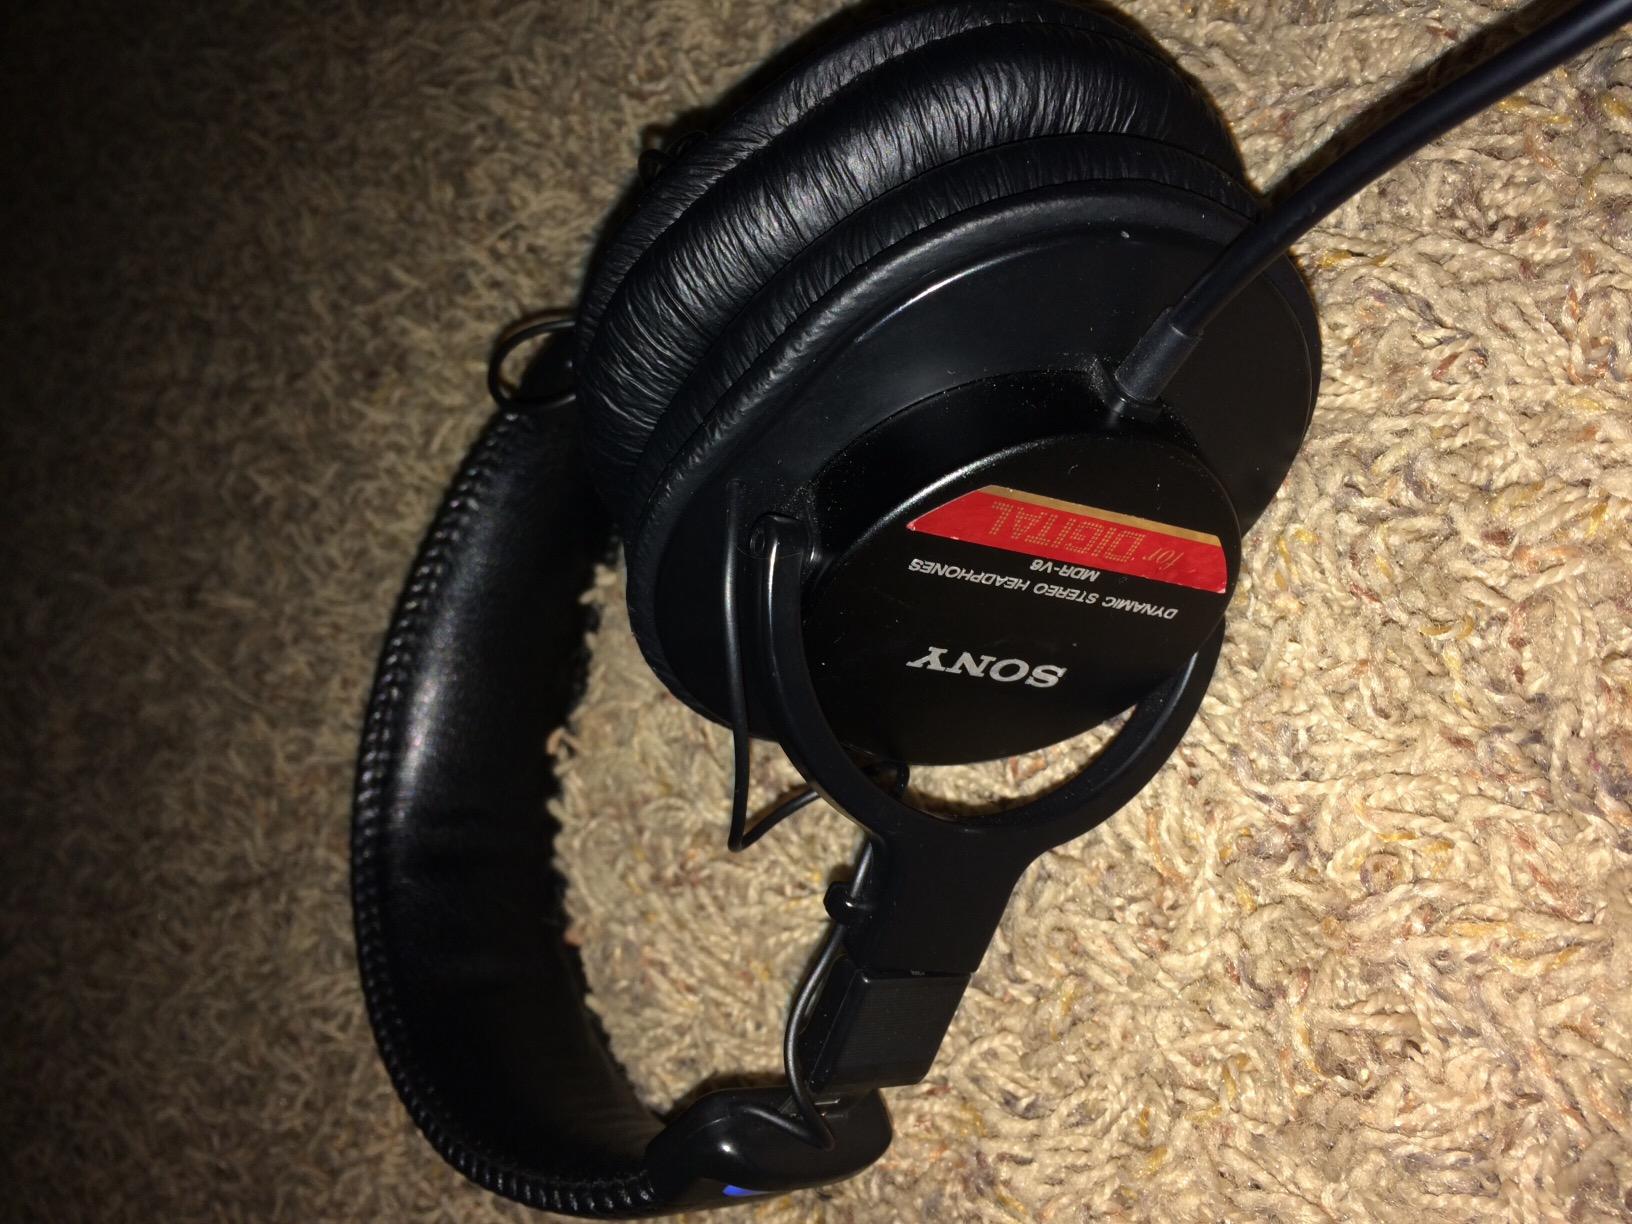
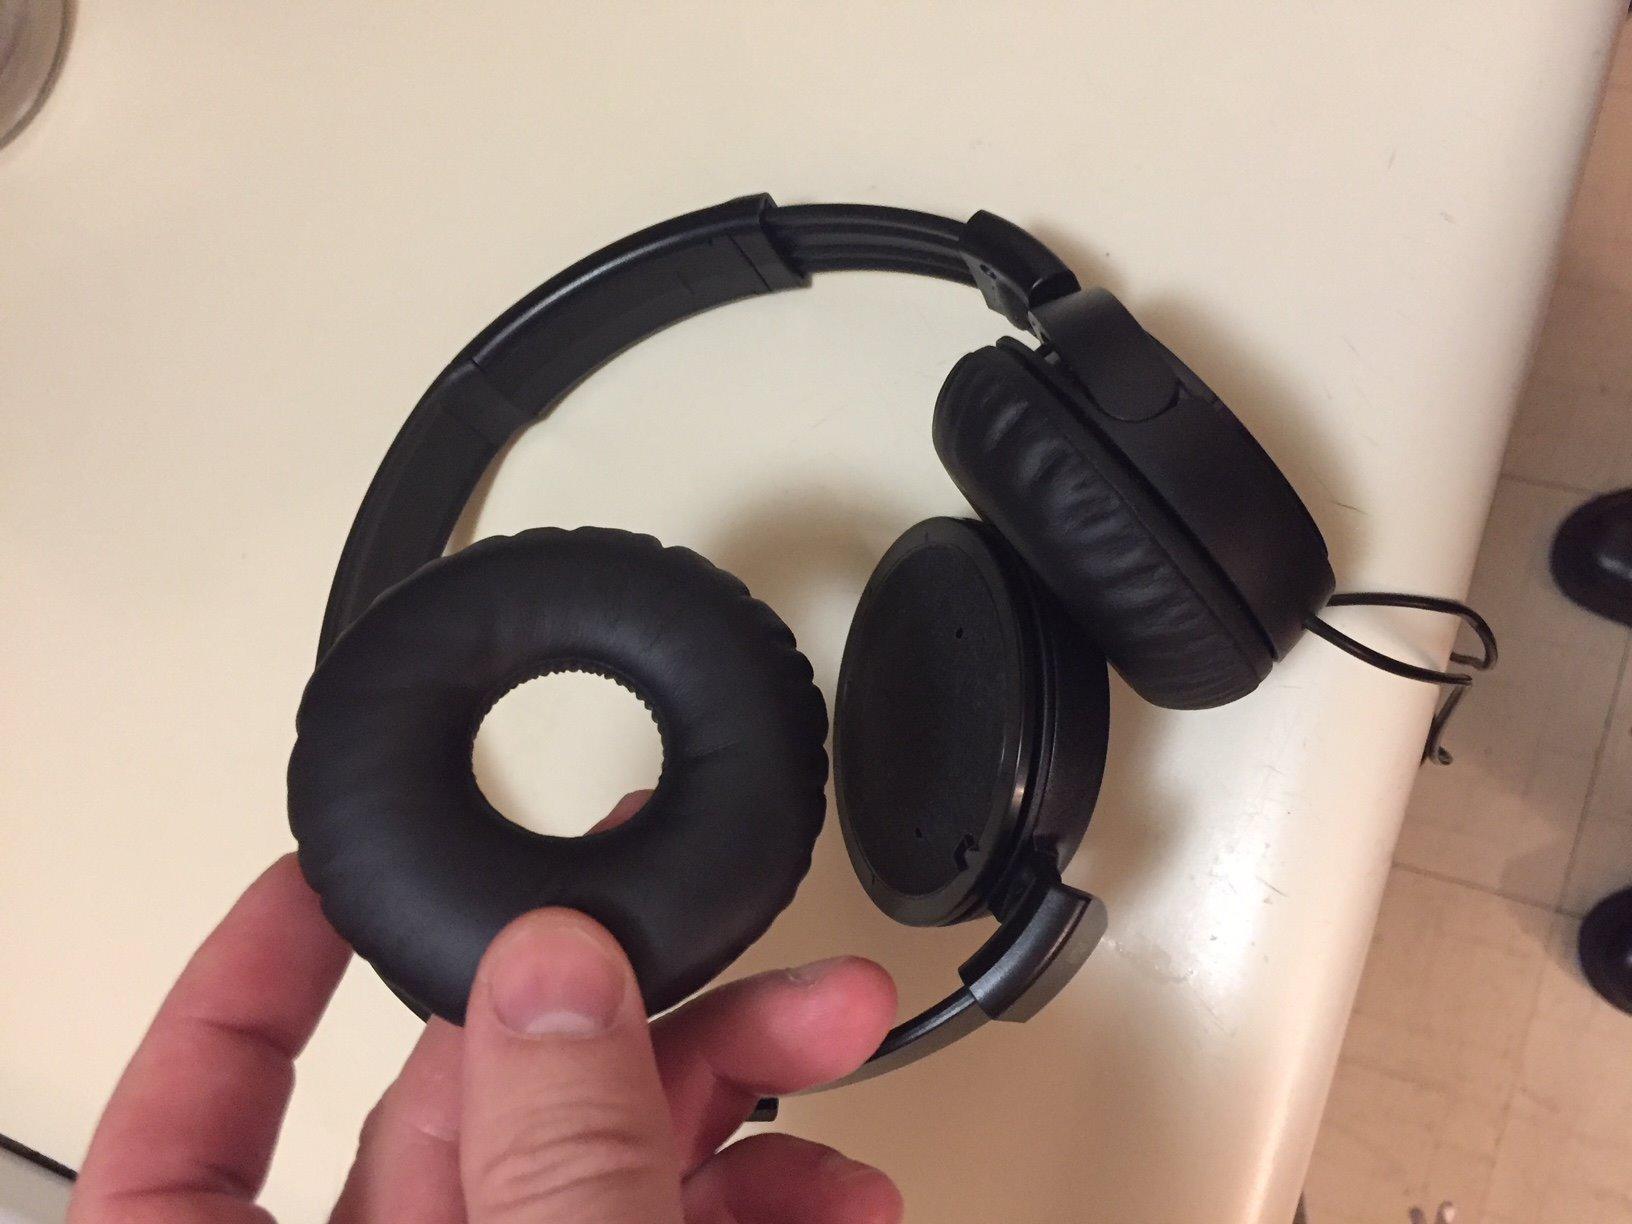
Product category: headphones
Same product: no